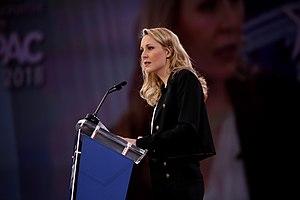
Marion Maréchal, née le 10 décembre 1989 à Saint-Germain-en-Laye, est une femme politique française. Elle utilise comme nom d'usage Marion Maréchal-Le Pen entre 2010 et 2018.